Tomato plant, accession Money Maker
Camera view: vertical (180 deg); turntable rotation: 120 degrees
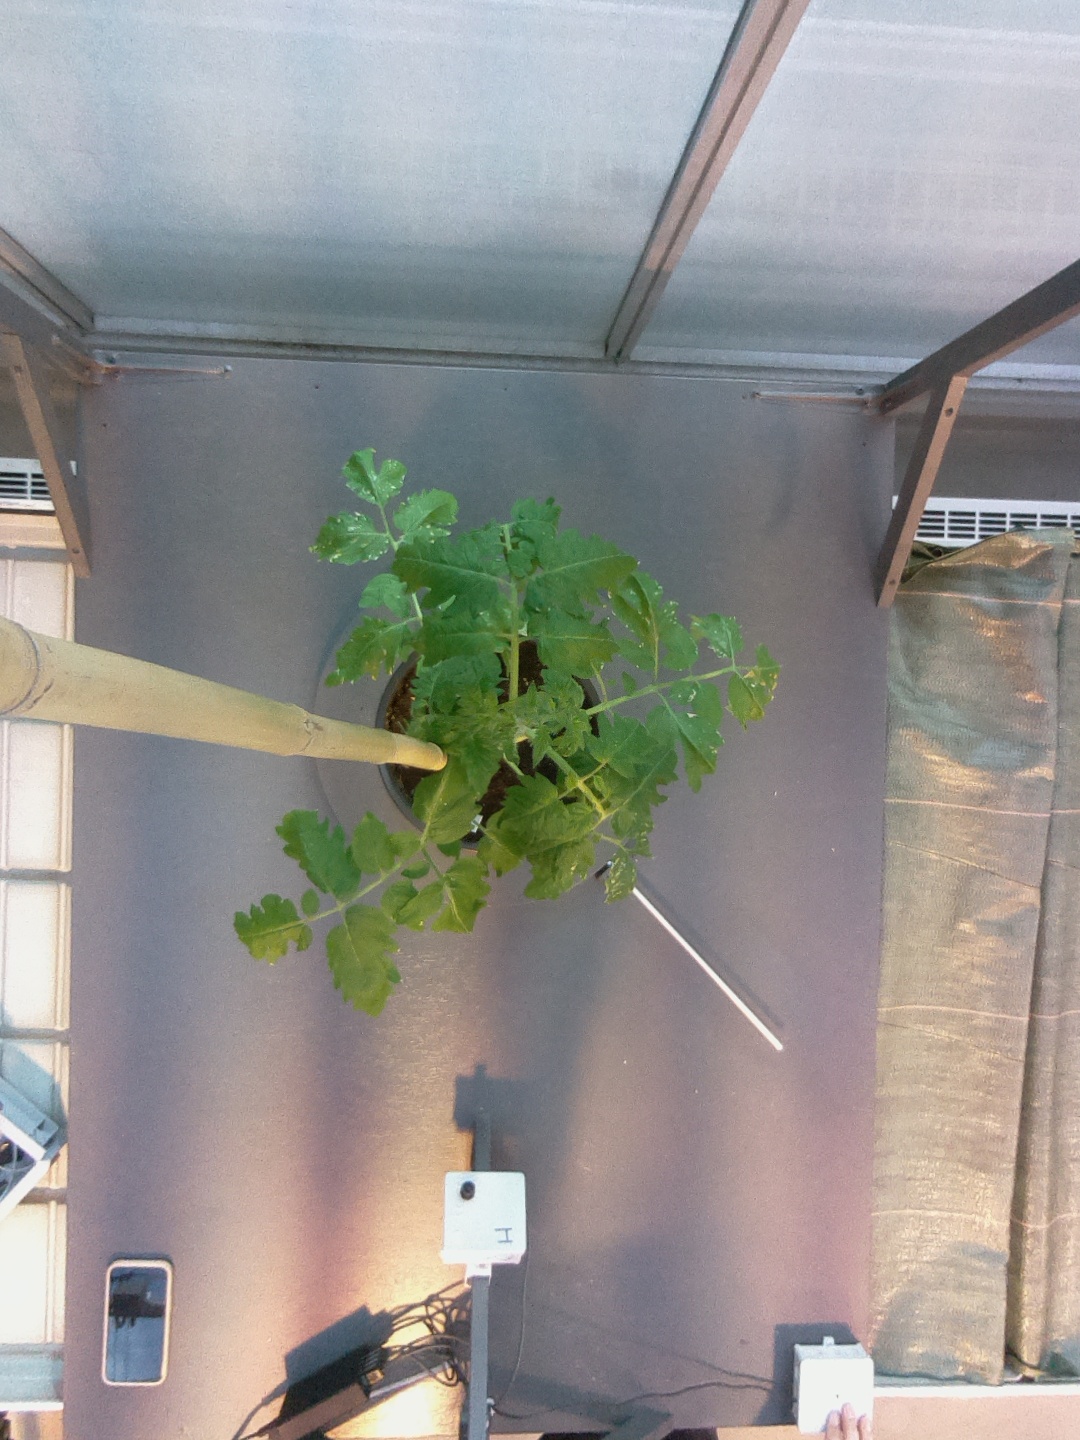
BBCH growth stage 14: 8 of true leaves visible